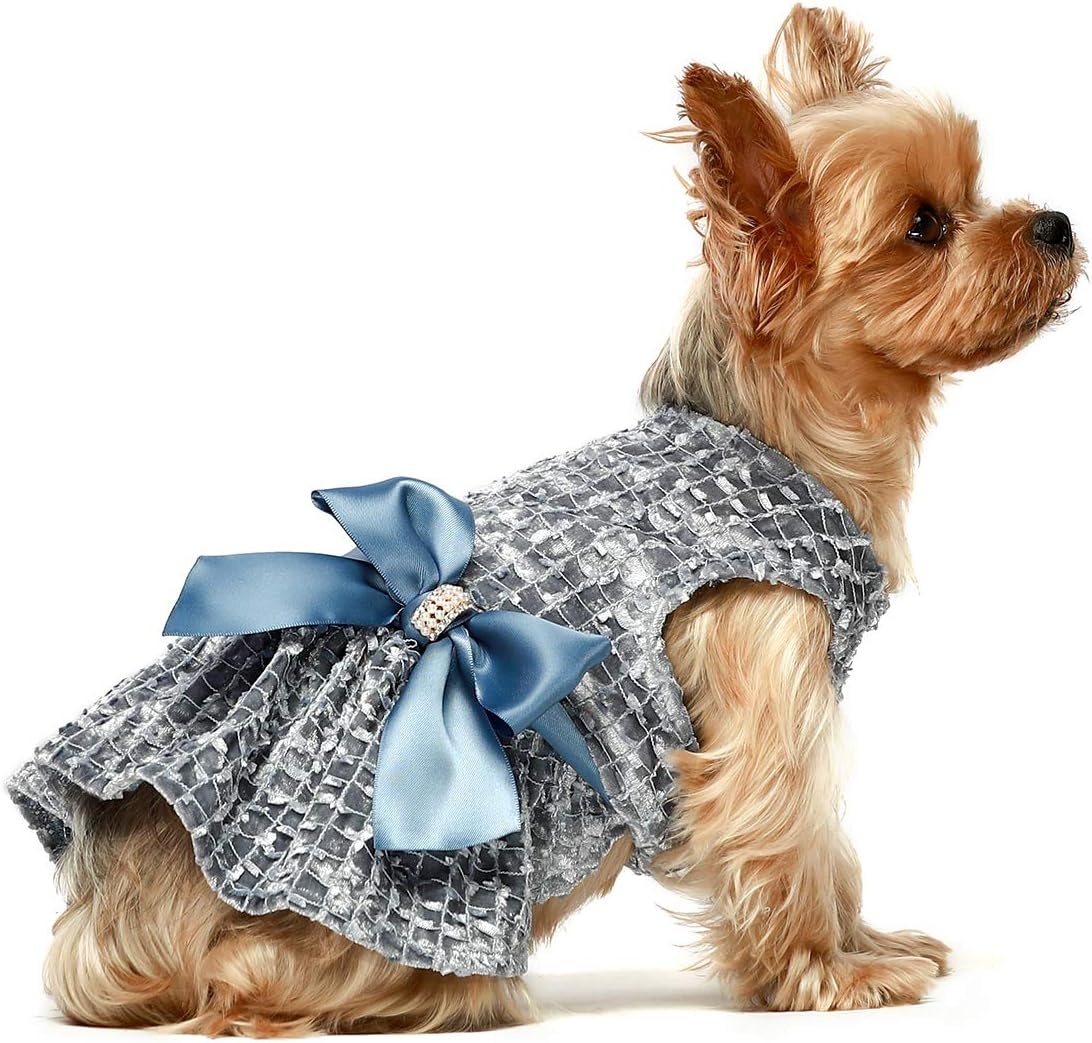
Embroidery Dog Dresses Pet Clothes Puppy Prom Dress Cat Birthday Party Gown Blue Medium
Size Medium, fits 14" back, 16" chest. Recommended for Bichon, Fox Terrier, Jack Russel, Scottie 100% Polyester with embroidery (soft stretchy light-weight velvet) Luxury design with great details and embroidery Elasticated waistband around the chest for perfect fit Product description
Brand: Mi tienda
Category: Animals & Pet Supplies > Pet Supplies > Pet Apparel > Pet Dresses